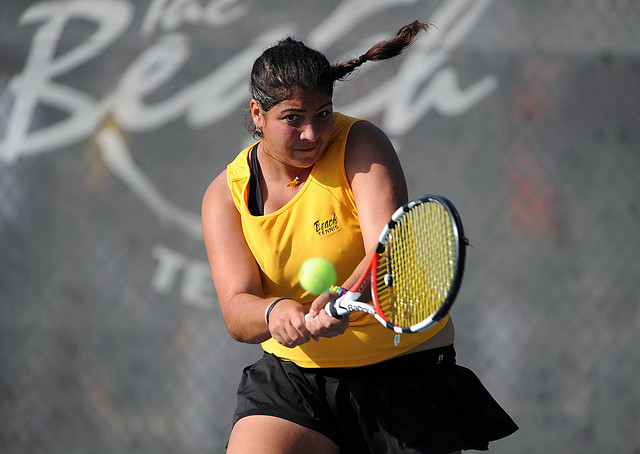
một người phụ nữ đang vung vợt để đánh quả bóng tennis